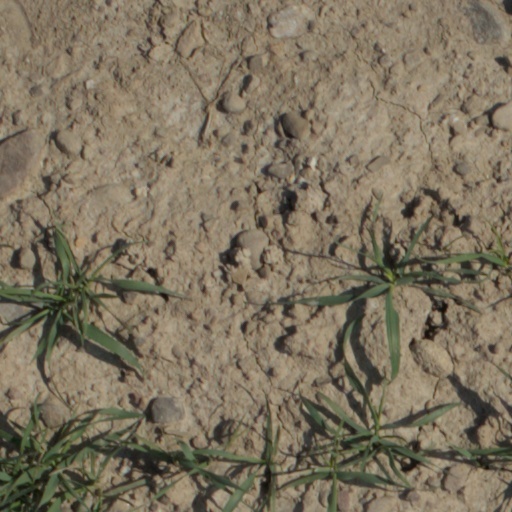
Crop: wheat